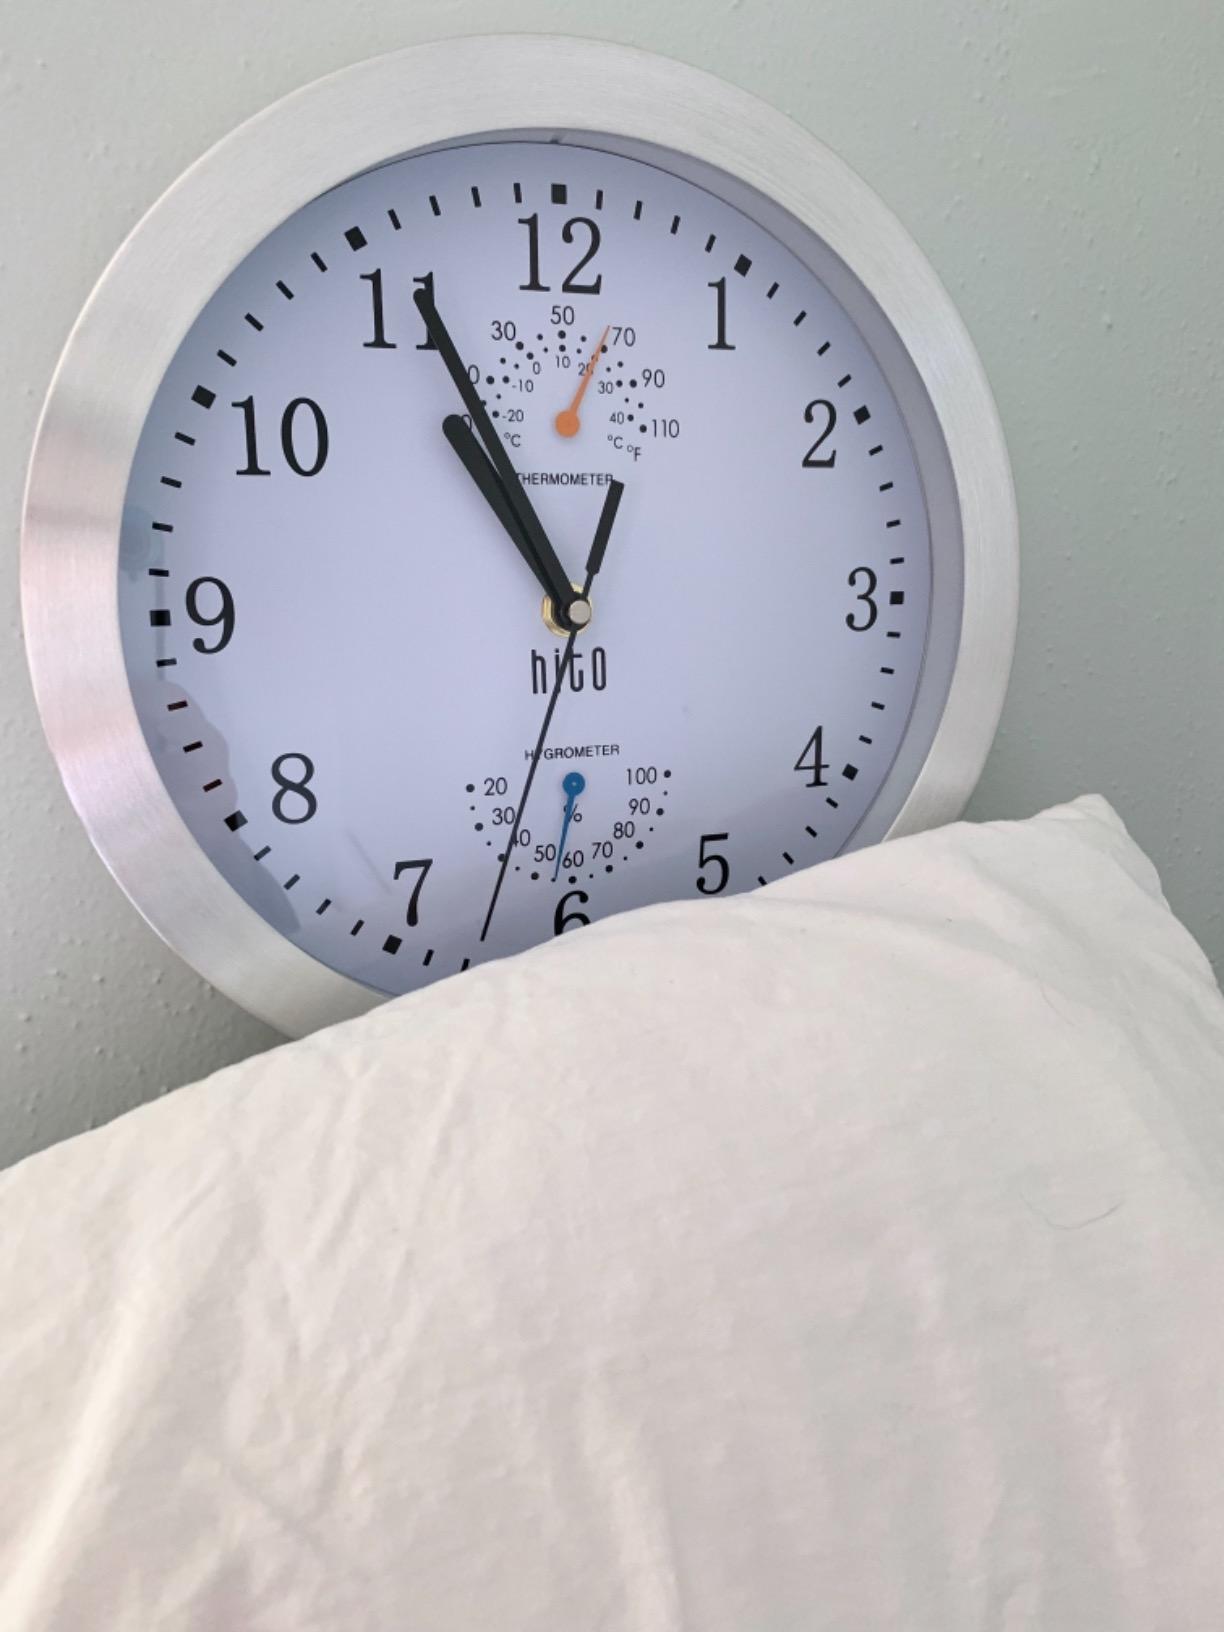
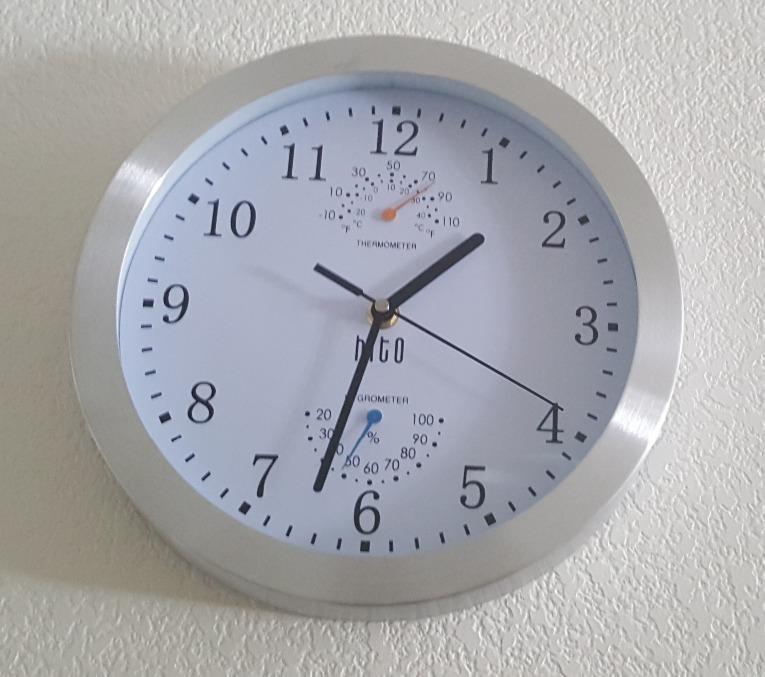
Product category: clock
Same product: yes